Netflix, Inc.

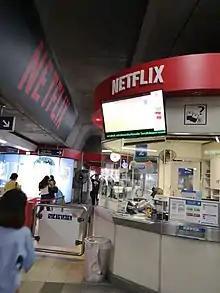
Netflix advertising at Thong Lo BTS station, Bangkok

DVD players were a popular gift for holiday sales in late 2001, and demand for DVD subscription services were "growing like crazy", according to chief talent officer Patty McCord. The company went public on NASDAQ under the ticker symbol NFLX on May 29, 2002, selling 5.5 million shares of common stock at US$15.00 per share. In 2003, Netflix was issued a patent by the U.S. Patent and Trademark Office to cover its subscription rental service and several extensions. Netflix posted its first profit in 2003, earning $6.5 million on revenues of $272 million; by 2004, profit had increased to $49 million on over $500 million in revenues. In 2005, 35,000 different films were available, and Netflix shipped 1 million DVDs out every day.